Nick Heidfeld

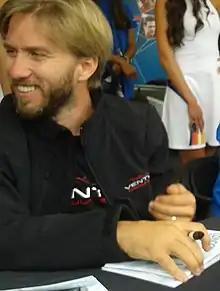
Heidfeld signing autographs at the Battersea Park Street Circuit Formula E weekend, June 2015

On 26 June 2014, Heidfeld signed up for the inaugural season of Formula E for Venturi Grand Prix. In the first race at the 2014 Beijing ePrix, he had a spectacular accident at the final corner on the final lap with e.Dams Renault driver Nicolas Prost whilst fighting for the lead. Prost later accepted the blame for the accident. At the 2014 Putrajaya ePrix, he retired from the race after a collision this time with Franck Montagny but to add insult to injury, he was excluded from the 19th position finish for changing his car outside the permitted area during his pit stop, meaning he cannot count the race as a round where he drops a score.